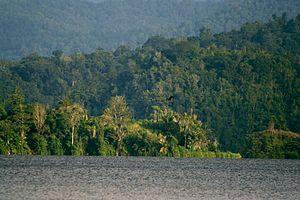
Le parc national de Lore Lindu est un parc national situé dans la province de Sulawesi central dans l'île de Sulawesi en Indonésie. Sa superficie est de 2 290 km². Le parc, dont l'altitude varie de 200 à 2 610 mètres au-dessus du niveau de la mer, est couvert de forêt de plaine et de montagne.
Le lac Lindu est un lac tectonique situé dans le kabupaten de Donggala, dans la province indonésienne de Sulawesi central dans l'île de Sulawesi. Il se trouve dans le parc national de Lore Lindu.